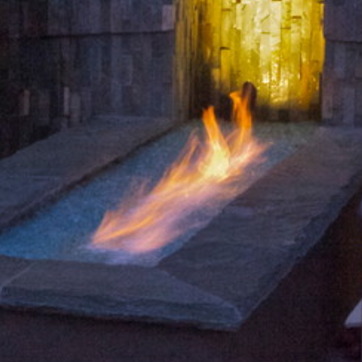
Material: other